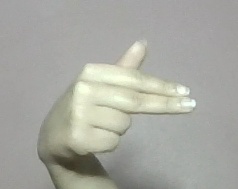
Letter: ghain